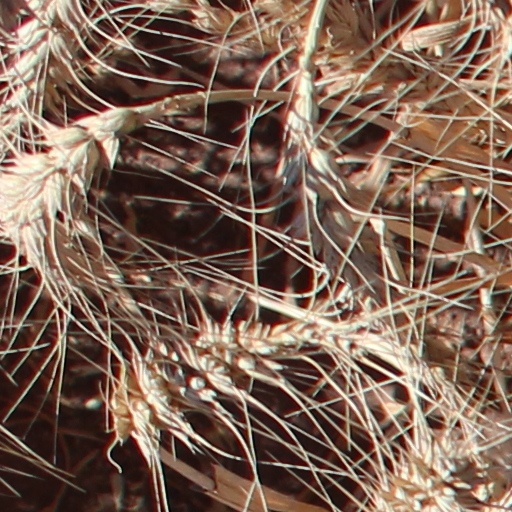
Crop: wheat